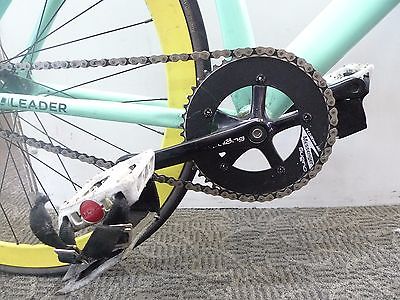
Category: bicycle